Galia Moss

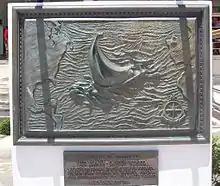
Memorial plaque to Galia Moss' travel in Puerto Juárez.

Galia Moss is an adventurer. Born in Mexico, she is the first Latin American sailor to travel across the Atlantic Ocean alone. On that trip, undertaken in 2006, she traveled nine thousand miles from Vigo, Spain, to Cancun, Mexico, in 41 days. This accomplishment got her listed in the "Guinness Book of World Records".